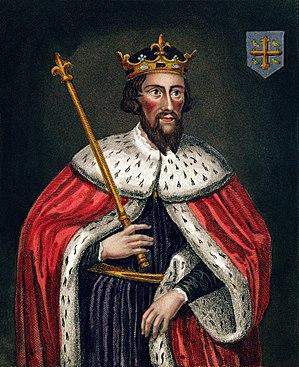
Cette page dresse une liste de personnalités nées au cours de l'année 849 :